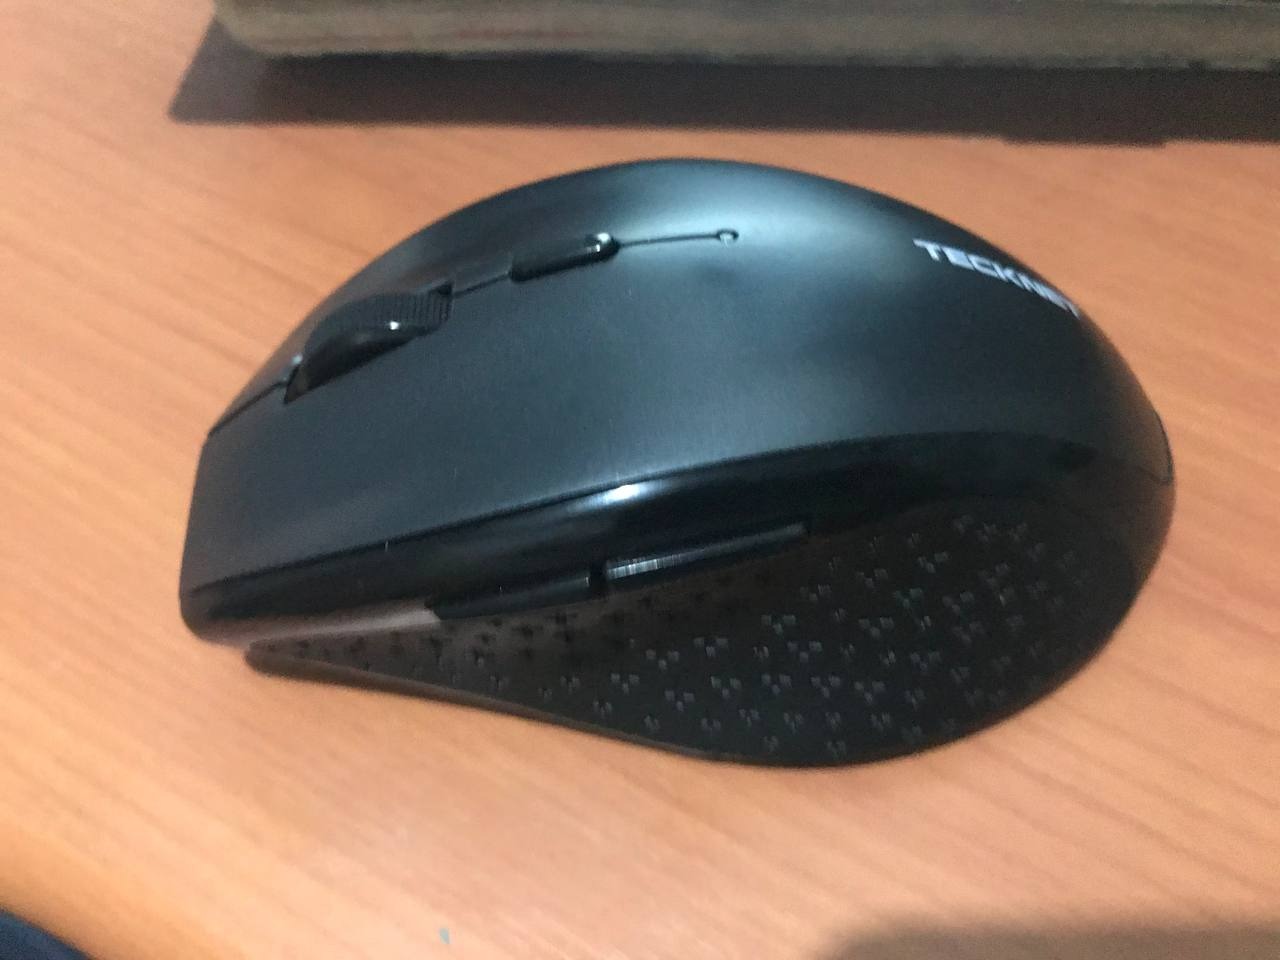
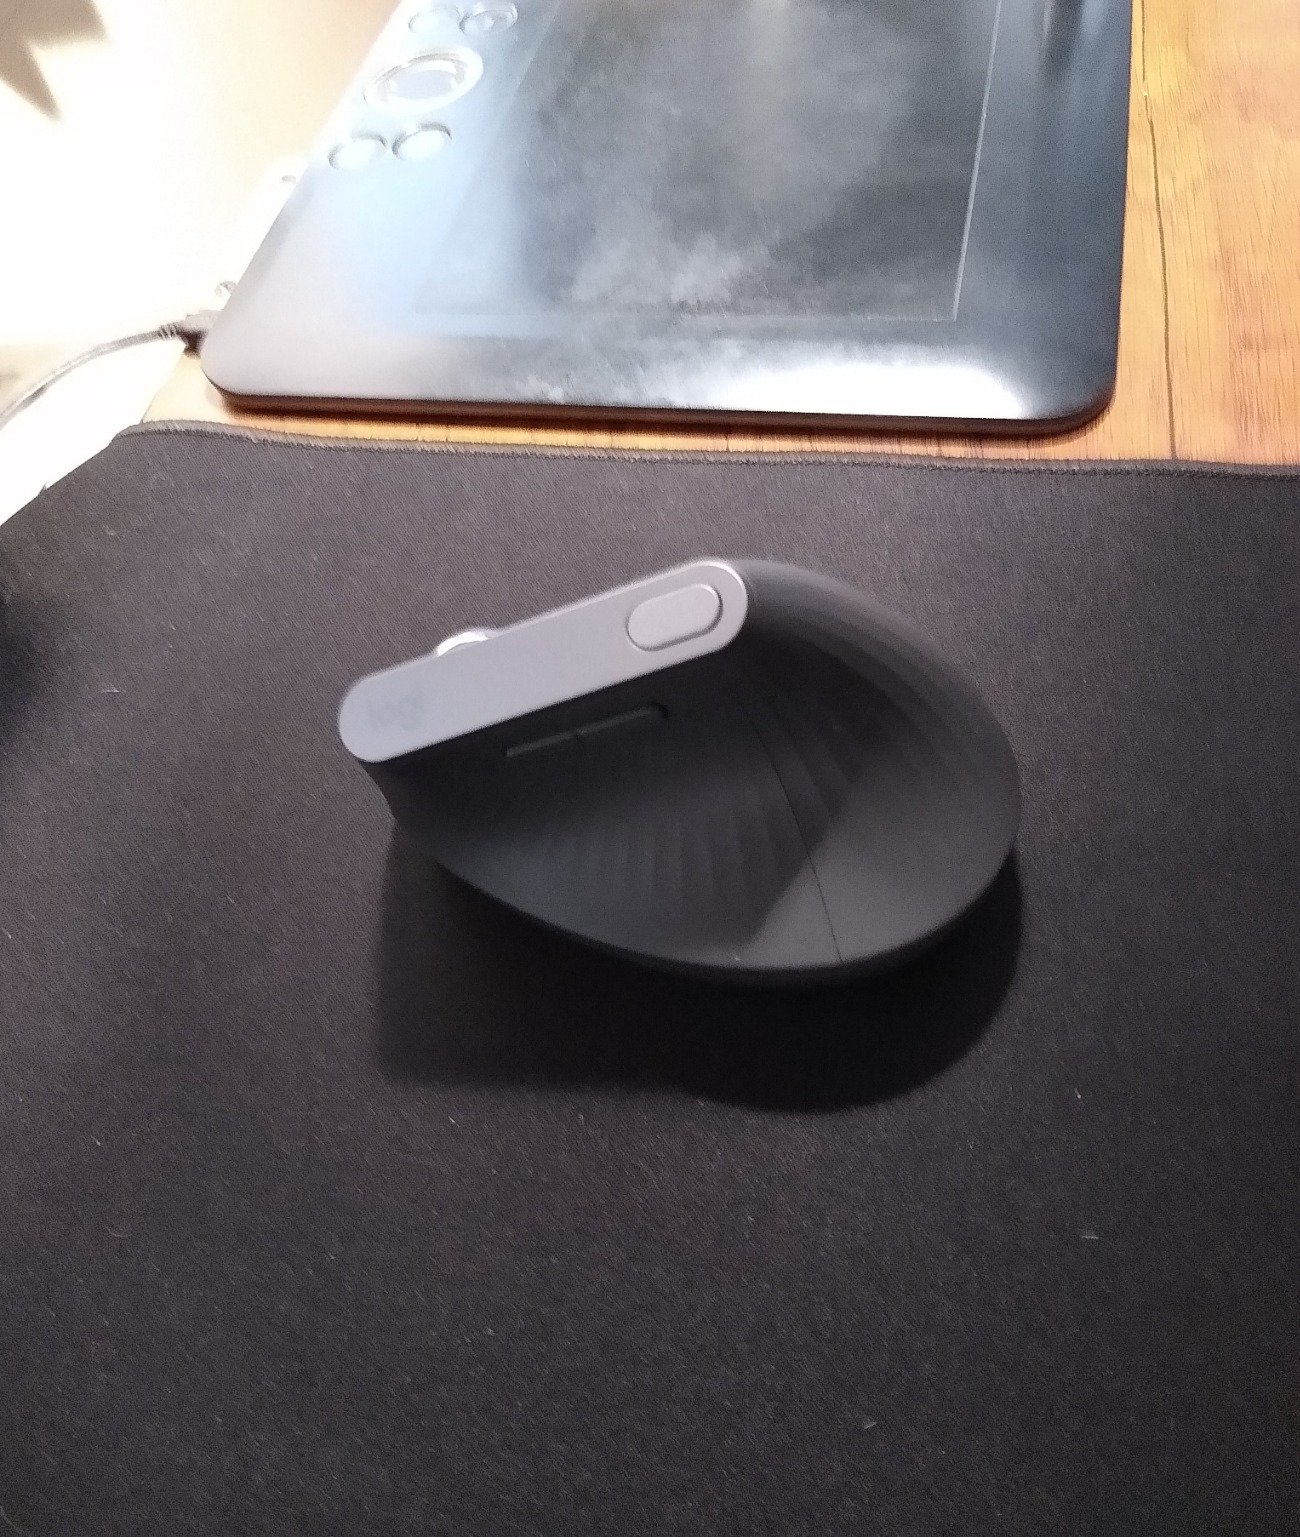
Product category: mouse
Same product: no